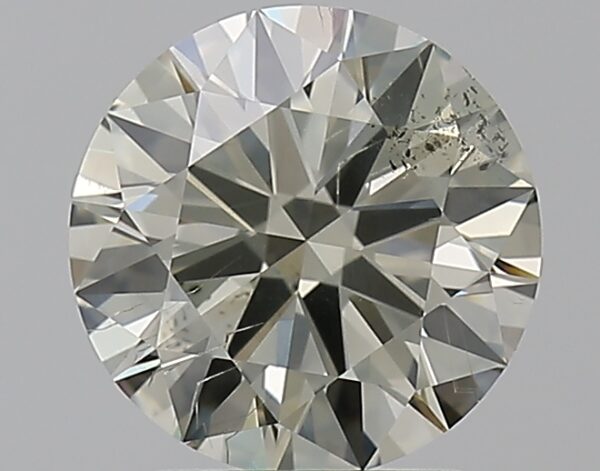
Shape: round
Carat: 1.79
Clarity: SI2
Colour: N
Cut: EX
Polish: EX
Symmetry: EX
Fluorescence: F
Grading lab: GIA
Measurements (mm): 7.82 x 7.84 x 4.71